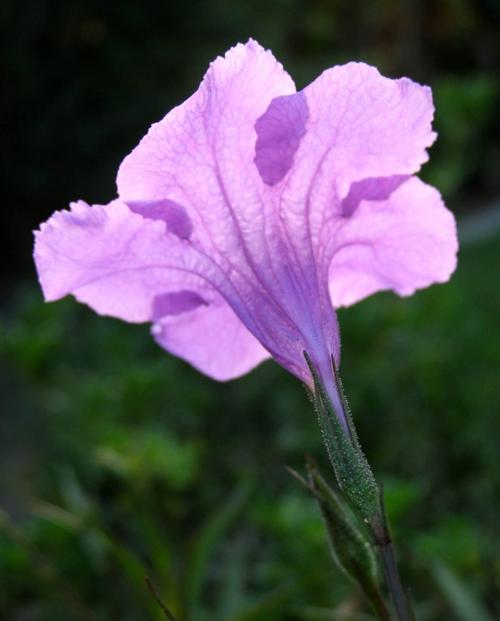
Label: mexican petunia